Fond du Lac Denesuline First Nation

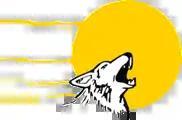

Fond du Lac Dene Nation is a Dene First Nation located in the boreal forest area of northern Saskatchewan, Canada. The main settlement is Fond-du-Lac, situated on the east side of Lake Athabasca. It is a remote fly-in community. The population in 2011 was 874, mainly of Dene and Métis descent. 705 residents selected Dene as their mother tongue in 2011.